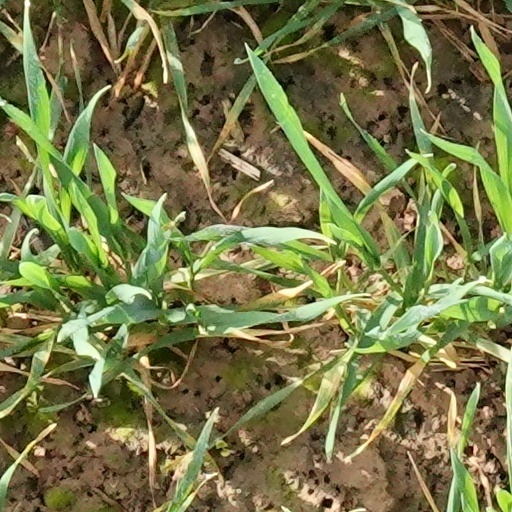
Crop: wheat